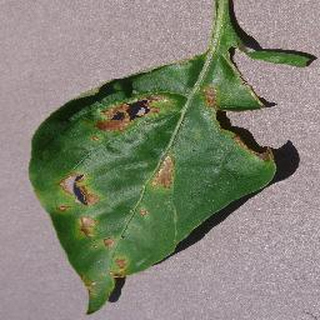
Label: bell_pepper_bacterial_spot